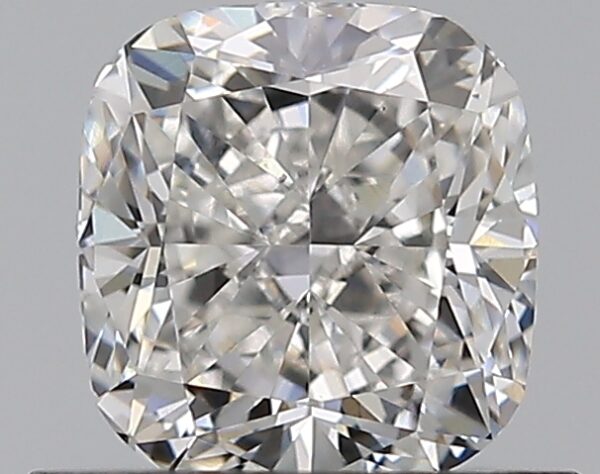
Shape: cushion
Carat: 0.72
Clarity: VS2
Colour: G
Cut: EX
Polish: EX
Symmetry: EX
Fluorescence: N
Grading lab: GIA
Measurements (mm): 5.18 x 4.89 x 3.39